Margaret Laurino

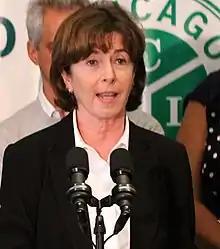

Margaret Laurino Barnette (born June 17, 1952) is a former alderman of the 39th Ward of the City of Chicago. She is the daughter of former Alderman Anthony C. Laurino, the sister of former state Representative William Laurino, and the wife of former 39th Ward Democratic Committeeman Randy Barnette.